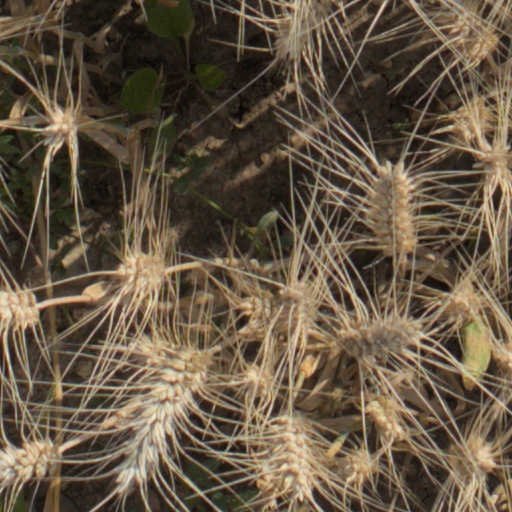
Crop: wheat